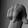
ASL letter: Q